List of diplomatic missions of Saint Vincent and the Grenadines

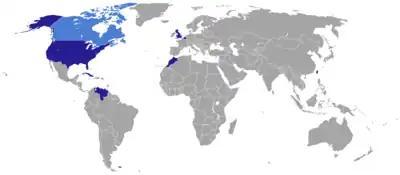
Diplomatic missions of Saint Vincent and the Grenadines

This is a list of diplomatic missions of Saint Vincent and the Grenadines. Saint Vincent and the Grenadines' diplomatic network does not extend to any neighbouring Caribbean countries. The country also has tourism representatives and honorary consulate in other countries (not listed below). Its embassy and mission to the European Union in Brussels and its embassy in Morocco is shared with other East Caribbean states.